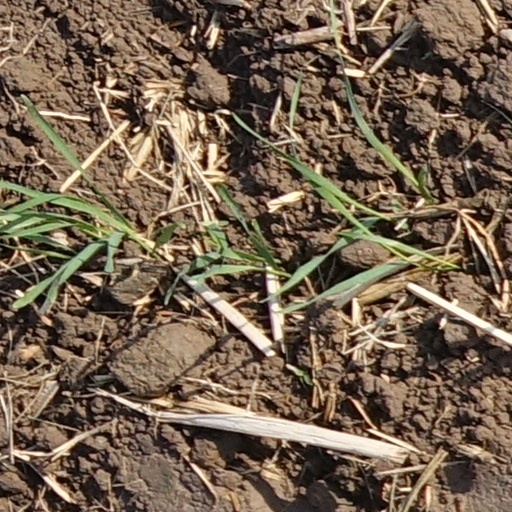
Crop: wheat